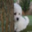
Label: dog